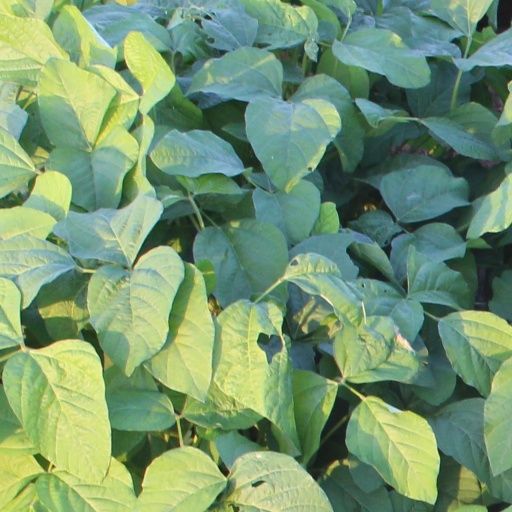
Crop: soybean